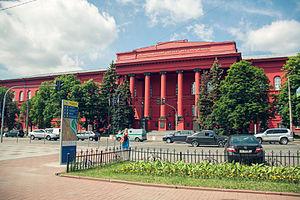
Le système éducatif ukrainien dépend du Ministère de l'Éducation et de la Science de l'Ukraine; il accueille environ 10 millions d'élèves et étudiants et produit le quatrième plus grand nombre de diplômés universitaires en Europe.
L'université nationale Taras-Chevtchenko de Kiev est la principale université d'Ukraine. Fondée en 1834, elle porte aujourd'hui le nom de Taras Chevtchenko, poète, peintre et humaniste ukrainien.